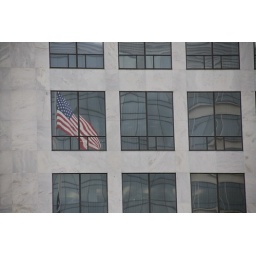
flag in FAA building window